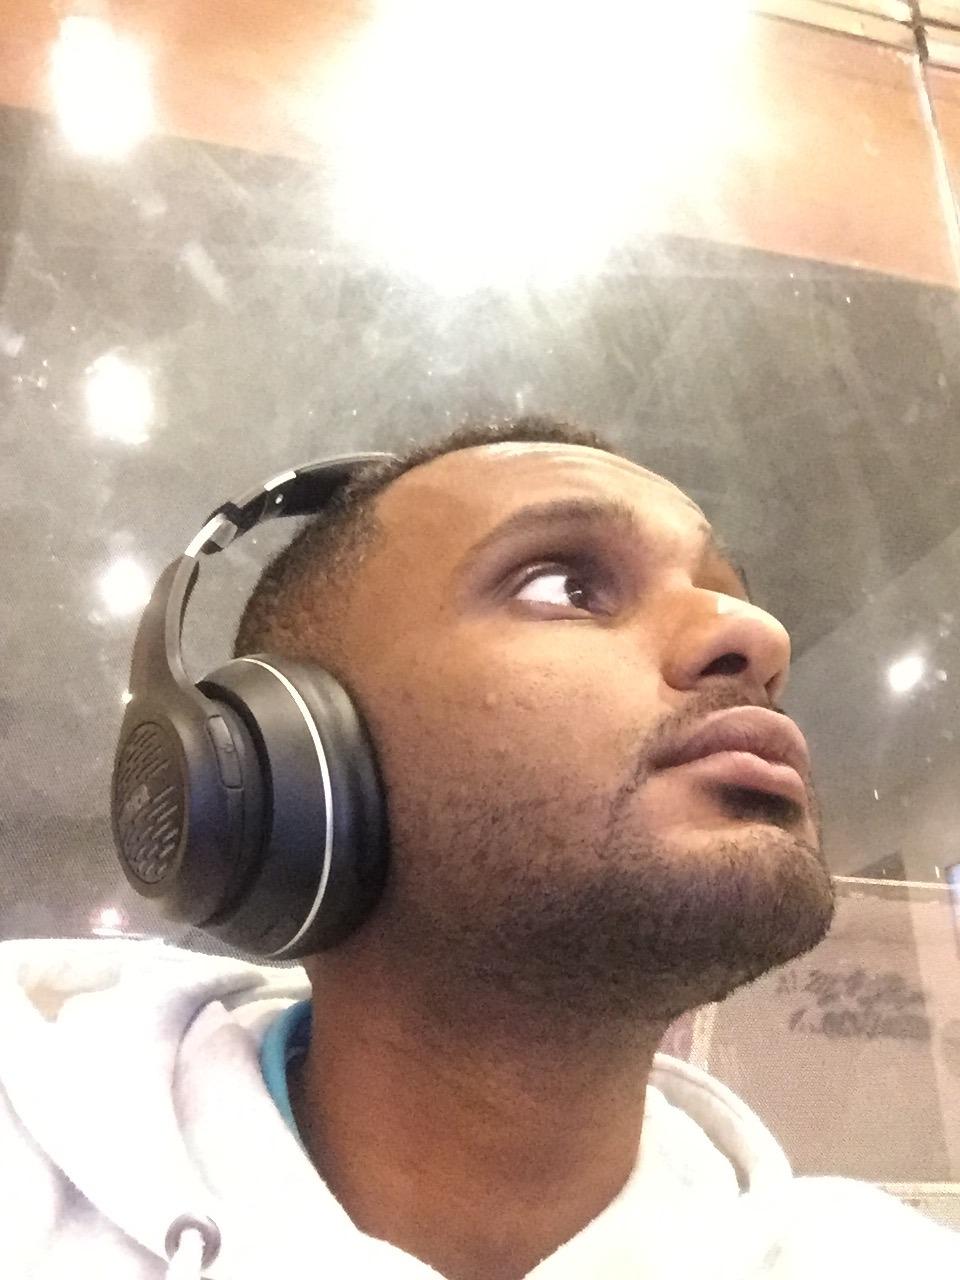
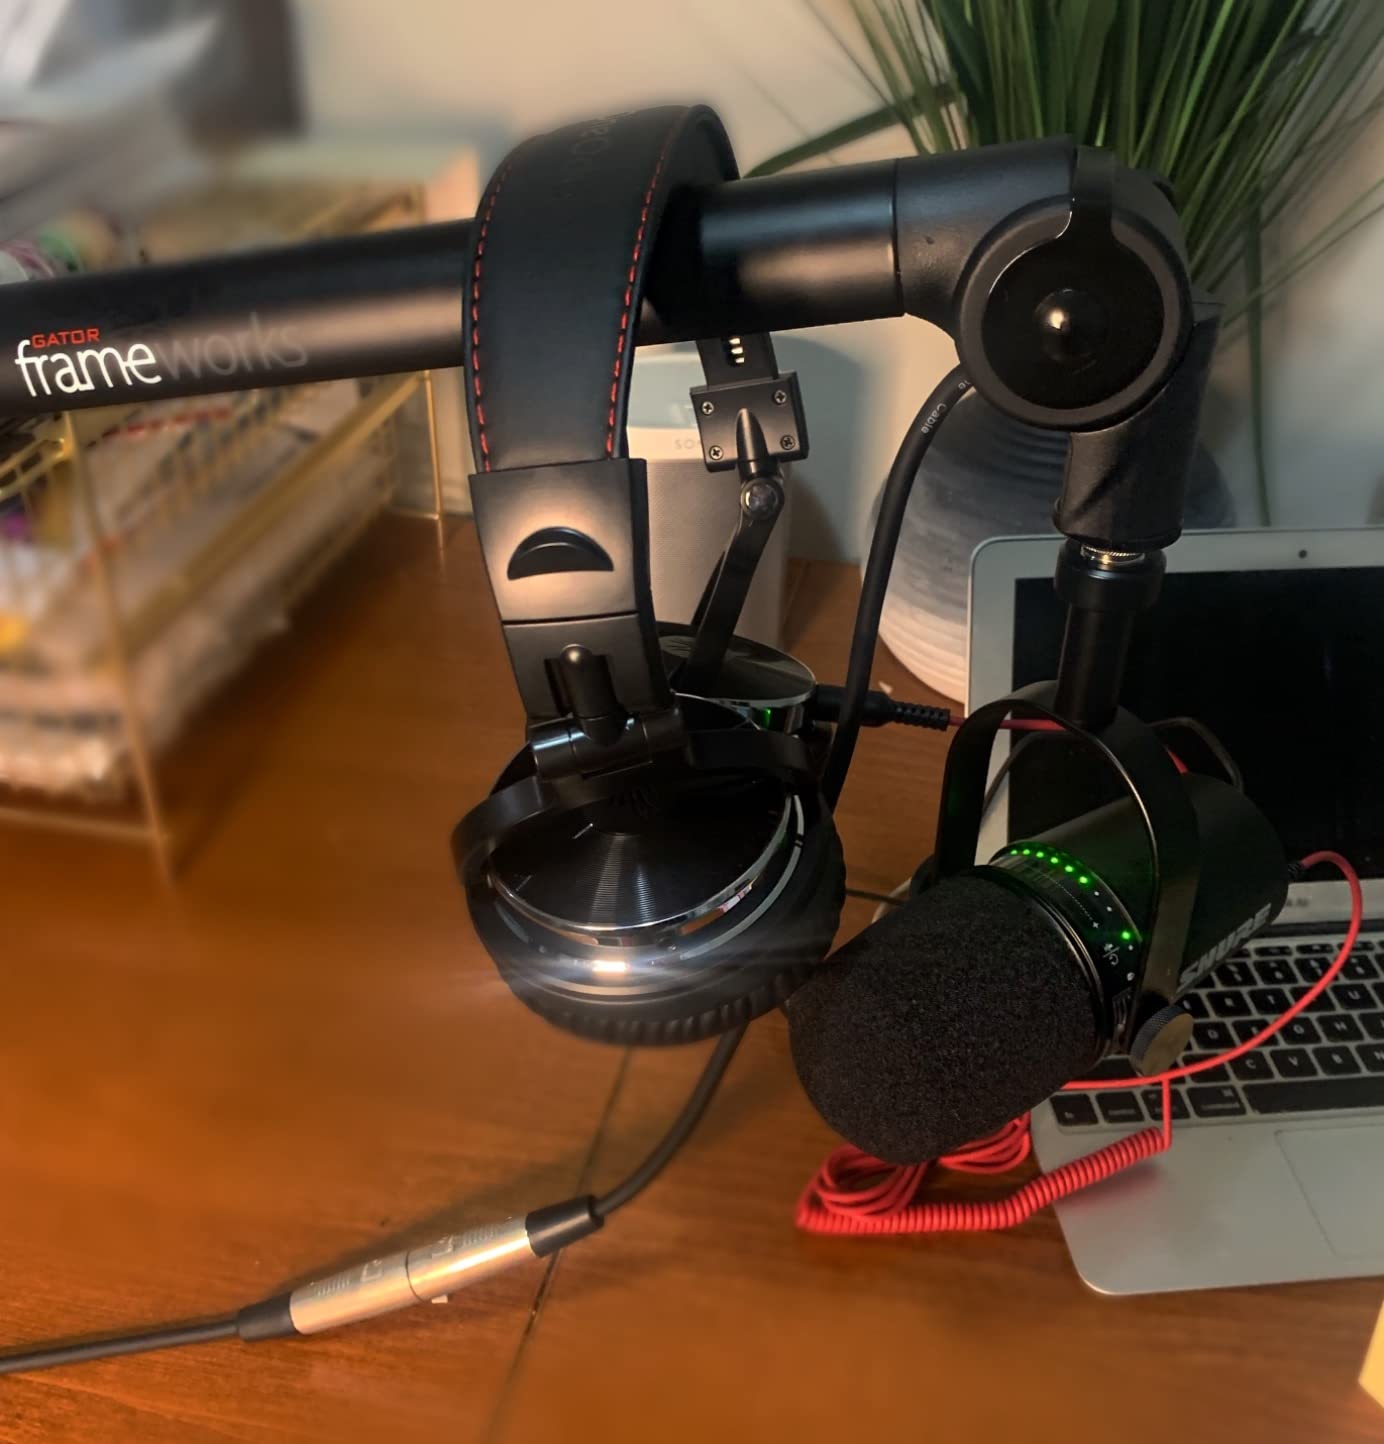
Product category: headphones
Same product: no